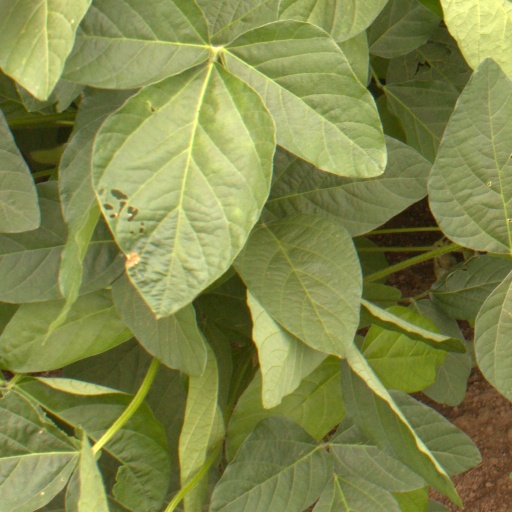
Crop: soybean